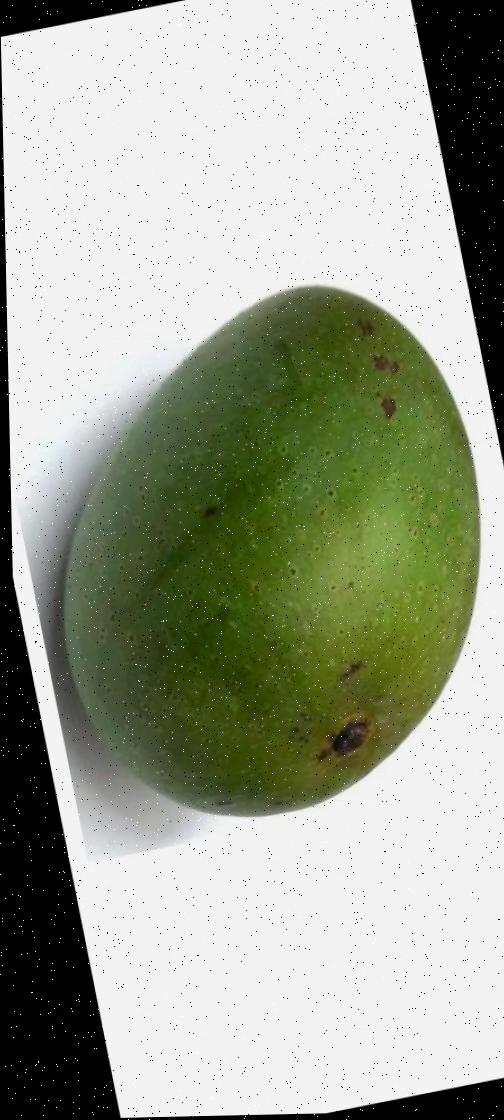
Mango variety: Ashshina Zhinuk